Aluna

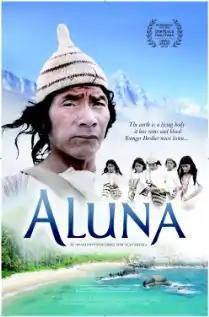
Theatrical release poster

Aluna is a 2012 feature-length documentary film sequel to the 1990 BBC documentary "". The first documentary showed an ancient Kogi tribe civilisation (the Elder Brother) who emerge to offer their concern for people of the modern world (Younger Brother). Younger Brother is urged to change or suffer environmental disaster. After offering the warning, the Kogi retreat to their community hidden in the mountains of the Sierra Nevada de Santa Marta, Colombia.